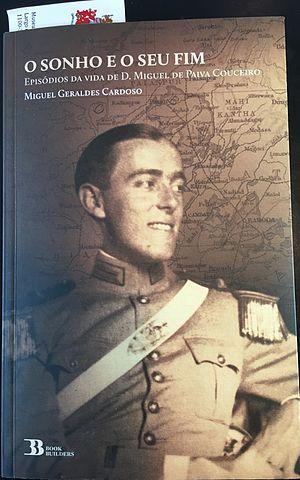
Miguel António do Carmo de Noronha de Paiva Couceiro, 4ᵉ comte de Paraty, est un militaire et administrateur colonial portugais qui a occupé le poste de gouverneur de Diu. Dans la vie civile il est industriel, dirige la "Compagnie Colonial do Búzi" au Mozambique et fonde la "Açucareira de Moçambique". Il est aussi l'auteur de plusieurs travaux à caractère historique, héraldique et généalogique.